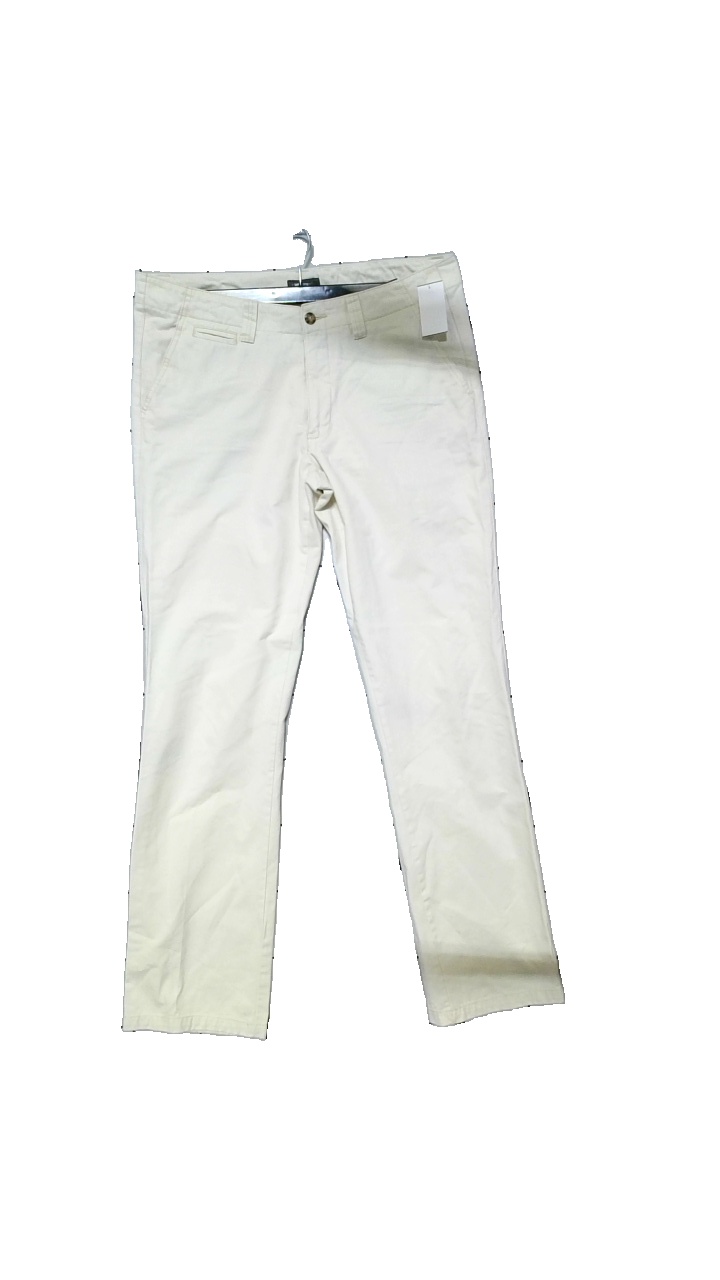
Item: Trousers (Men)
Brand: Atlant (dressman)
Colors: Beige
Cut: Regular
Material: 100%Bomull
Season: All
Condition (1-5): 4
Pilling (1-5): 4
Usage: Reuse
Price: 50-100